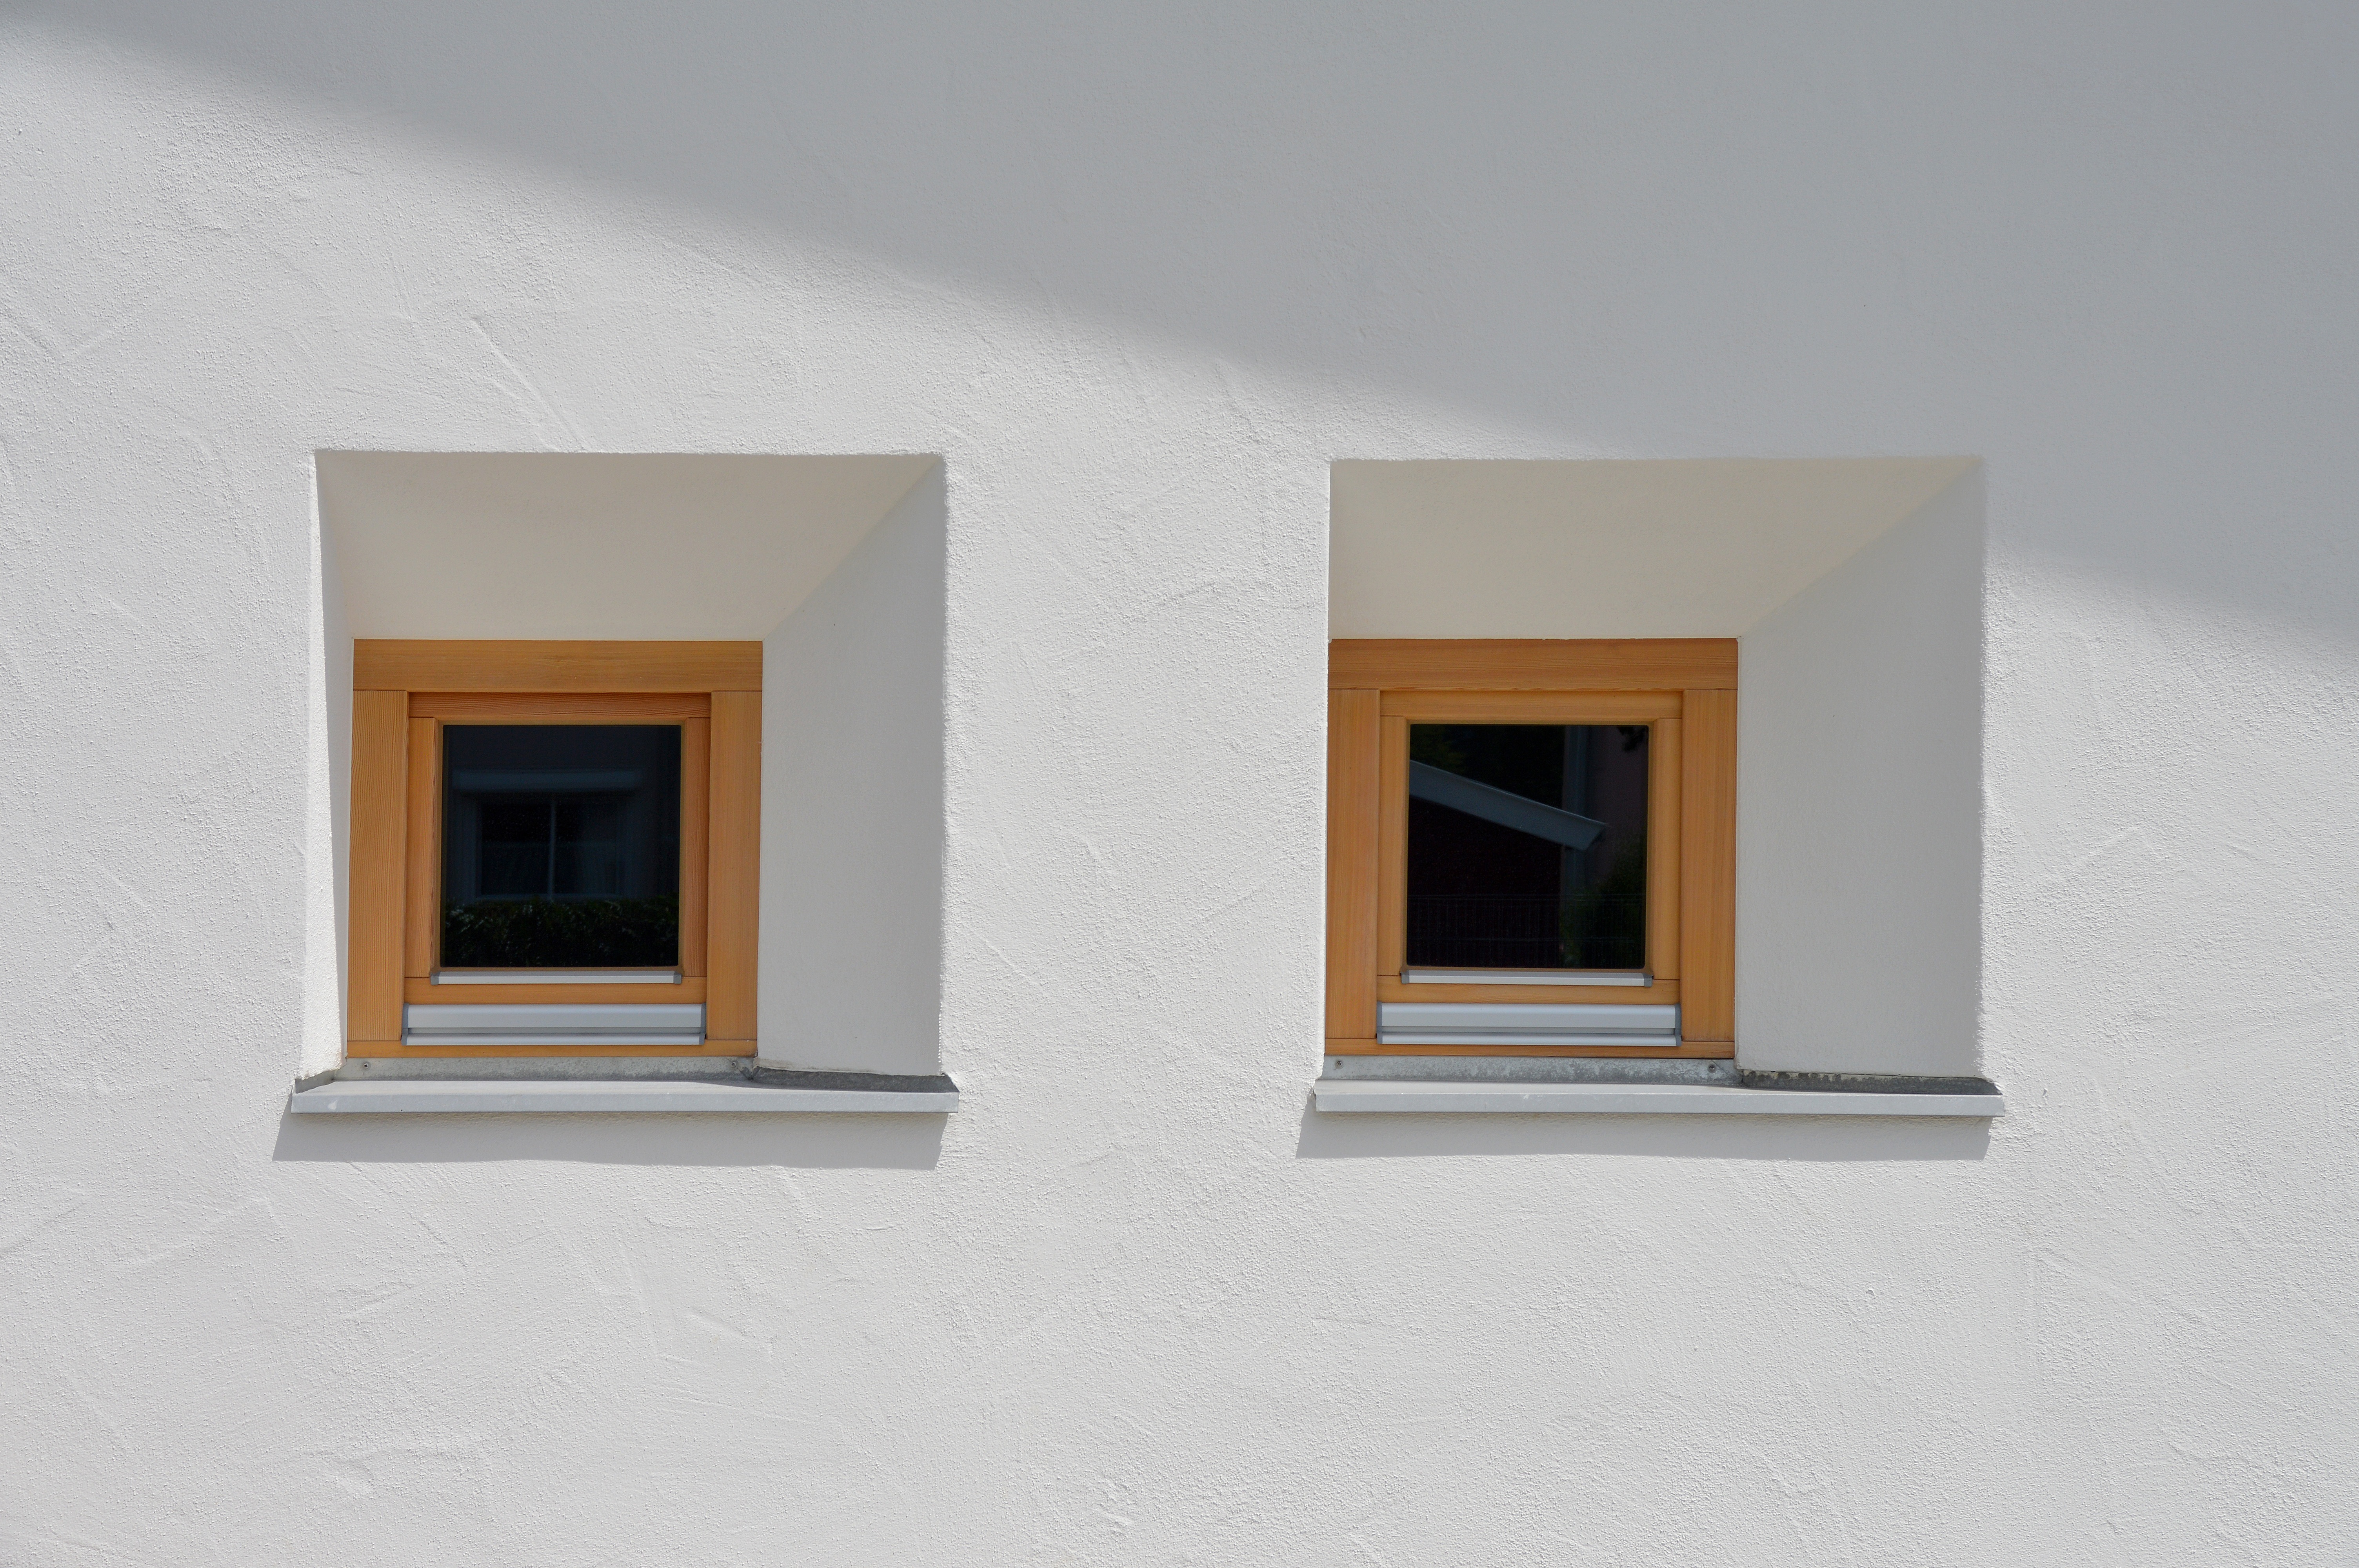
architecture, wood, white, house, texture, window, building, home, facade, property, garage, living room, professional, basement, interior design, cultivation, small window, background, design, graphic, hearth, hatches, keller, new building, daylighting, window eyes, material sampling, sonthofen